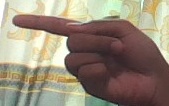
ASL sign: G